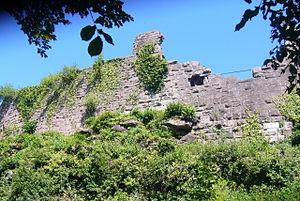
Le château de Frankenbourg est un château fort médiéval en ruine situé sur le sommet de la montagne du Schlossberg, entre les villages de Neubois et de La Vancelle, dans le sud du Bas-Rhin. Le château a vraisemblablement été construit sur un site plus ancien, comme en témoignent la présence d'un mur protohistorique et des traces d'un peuplement celtique et romain.
L’histoire de Bruyères commence réellement aux XIIᵉ – XIIIᵉ siècles avec l’érection d’un château-fort exigée par le duc de Lorraine pour assurer ses fonctions d’avoué de l’Insigne Église collégiale et séculière de Saint-Pierre à Remiremont et avec l’octroi de la charte de Beaumont aux bourgeois de la ville en 1263. De la chastellerie initiale évoquée dans les actes en 1285 se dégagent progressivement un bourg et un faubourg à vocation commerçante qui devient une circonscription à la fois administrative et judiciaire en tant que chef-lieu de prévôté, puis de bailliage pendant l’Ancien Régime lorrain et français. Le destin de Bruyères est lié à l’histoire du duché de Lorraine de sa création jusqu’à l’annexion par la France en 1766 : le sud-est du territoire lorrain est en effet resté sans discontinuité dans le domaine ducal jusqu’à la disparition du duché de Lorraine et de Bar. Devenue chef-lieu de district pendant la période révolutionnaire, puis de canton à partir de 1795, la ville de Bruyères vit au même rythme que les autres petites et moyennes communes de la région sans s’en distinguer particulièrement.